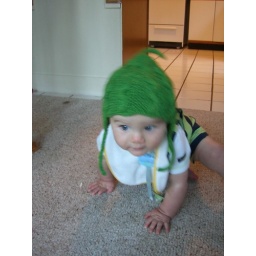
in the green bean hat i knit for her